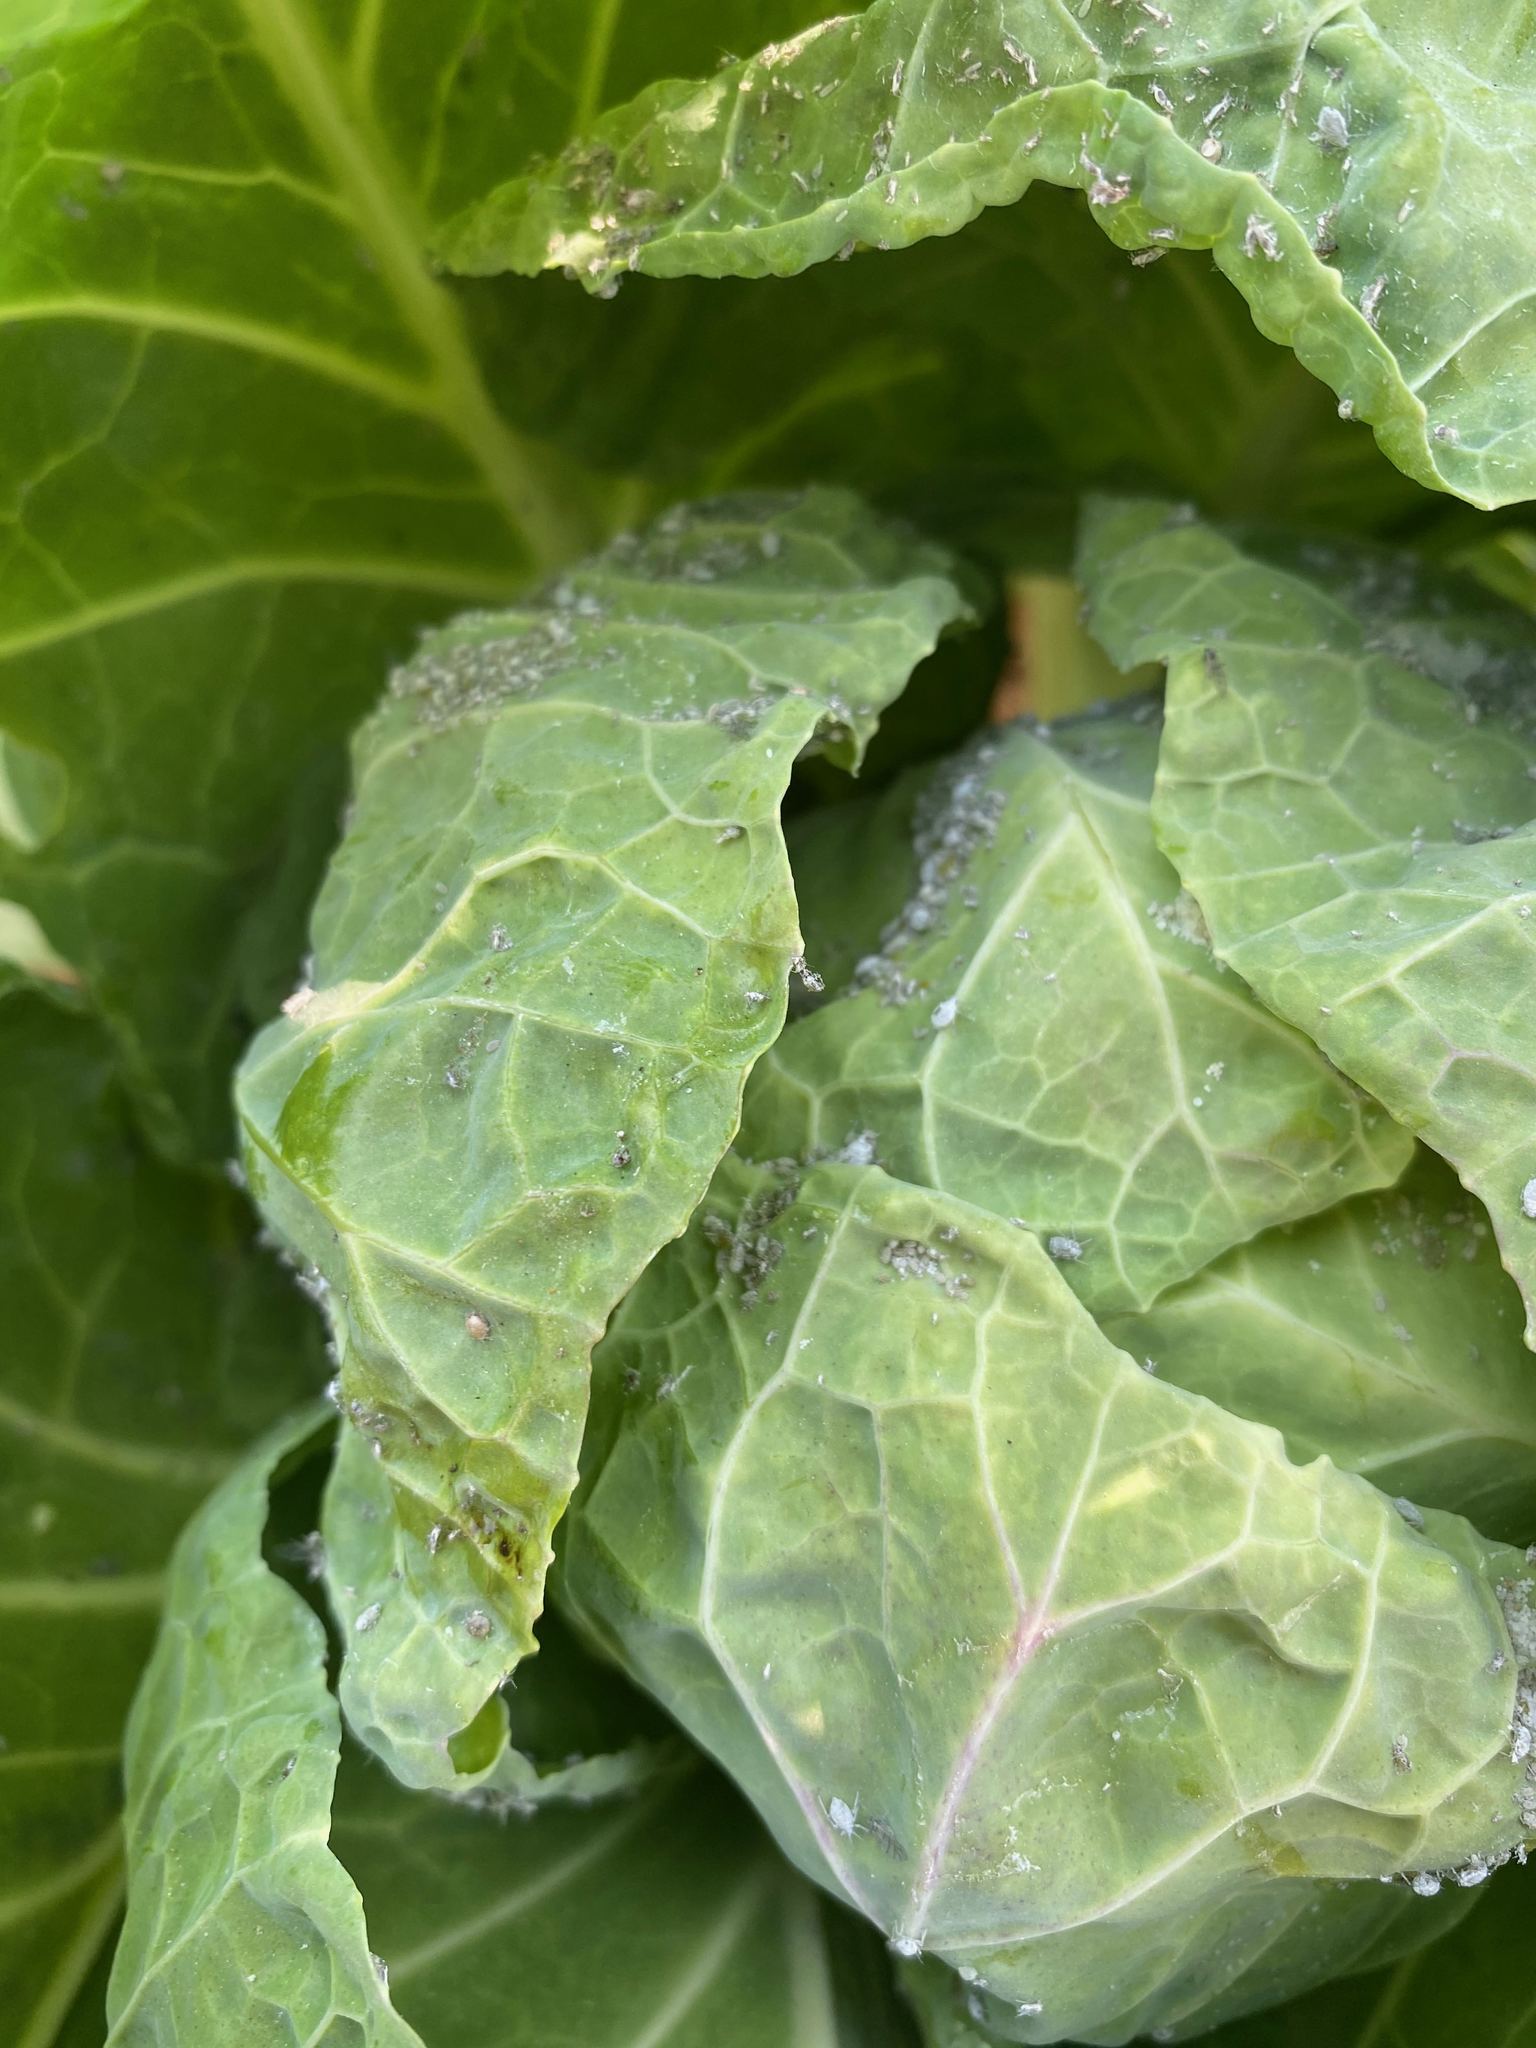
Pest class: cabbage_aphid